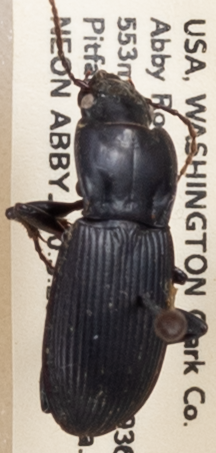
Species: Pterostichus herculaneus
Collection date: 2019-05-14
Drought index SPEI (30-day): -2.09
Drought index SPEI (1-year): -2.09
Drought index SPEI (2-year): -2.09